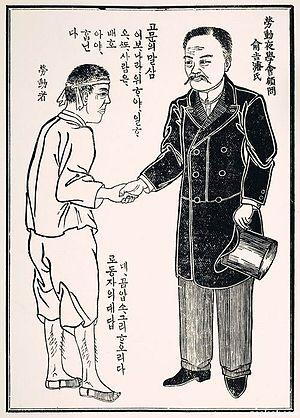
Manhwa est le nom donné à la bande dessinée en Corée, ce terme est aussi utilisé à l'étranger pour désigner la bande dessinée coréenne.
La littérature coréenne, commune aujourd'hui à la Corée du Nord et à la Corée du Sud, a été longtemps écrite exclusivement en caractères chinois, jusqu'à la création d'un alphabet propre à la langue coréenne en 1443-1446, le hangeul, sur l'initiative du roi Sejong.